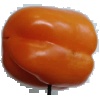
Label: orange_pepper